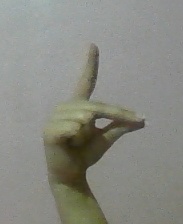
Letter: ta